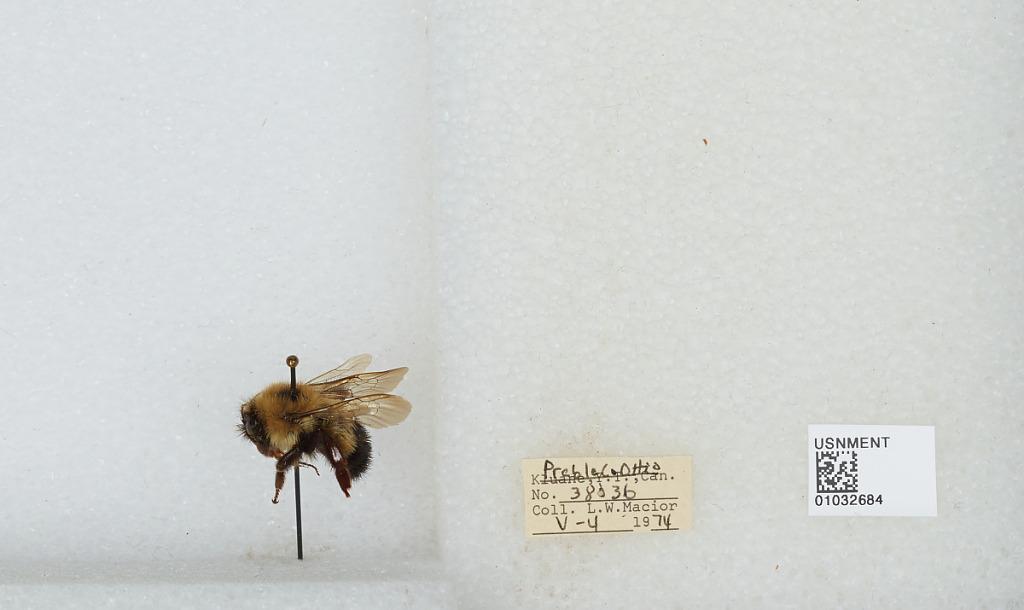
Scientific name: Bombus (Pyrobombus) vagans vagans Smith
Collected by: L. Macior
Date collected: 1974-5-4
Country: United States
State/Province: Ohio
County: Preble
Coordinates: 39.7778, -84.6897